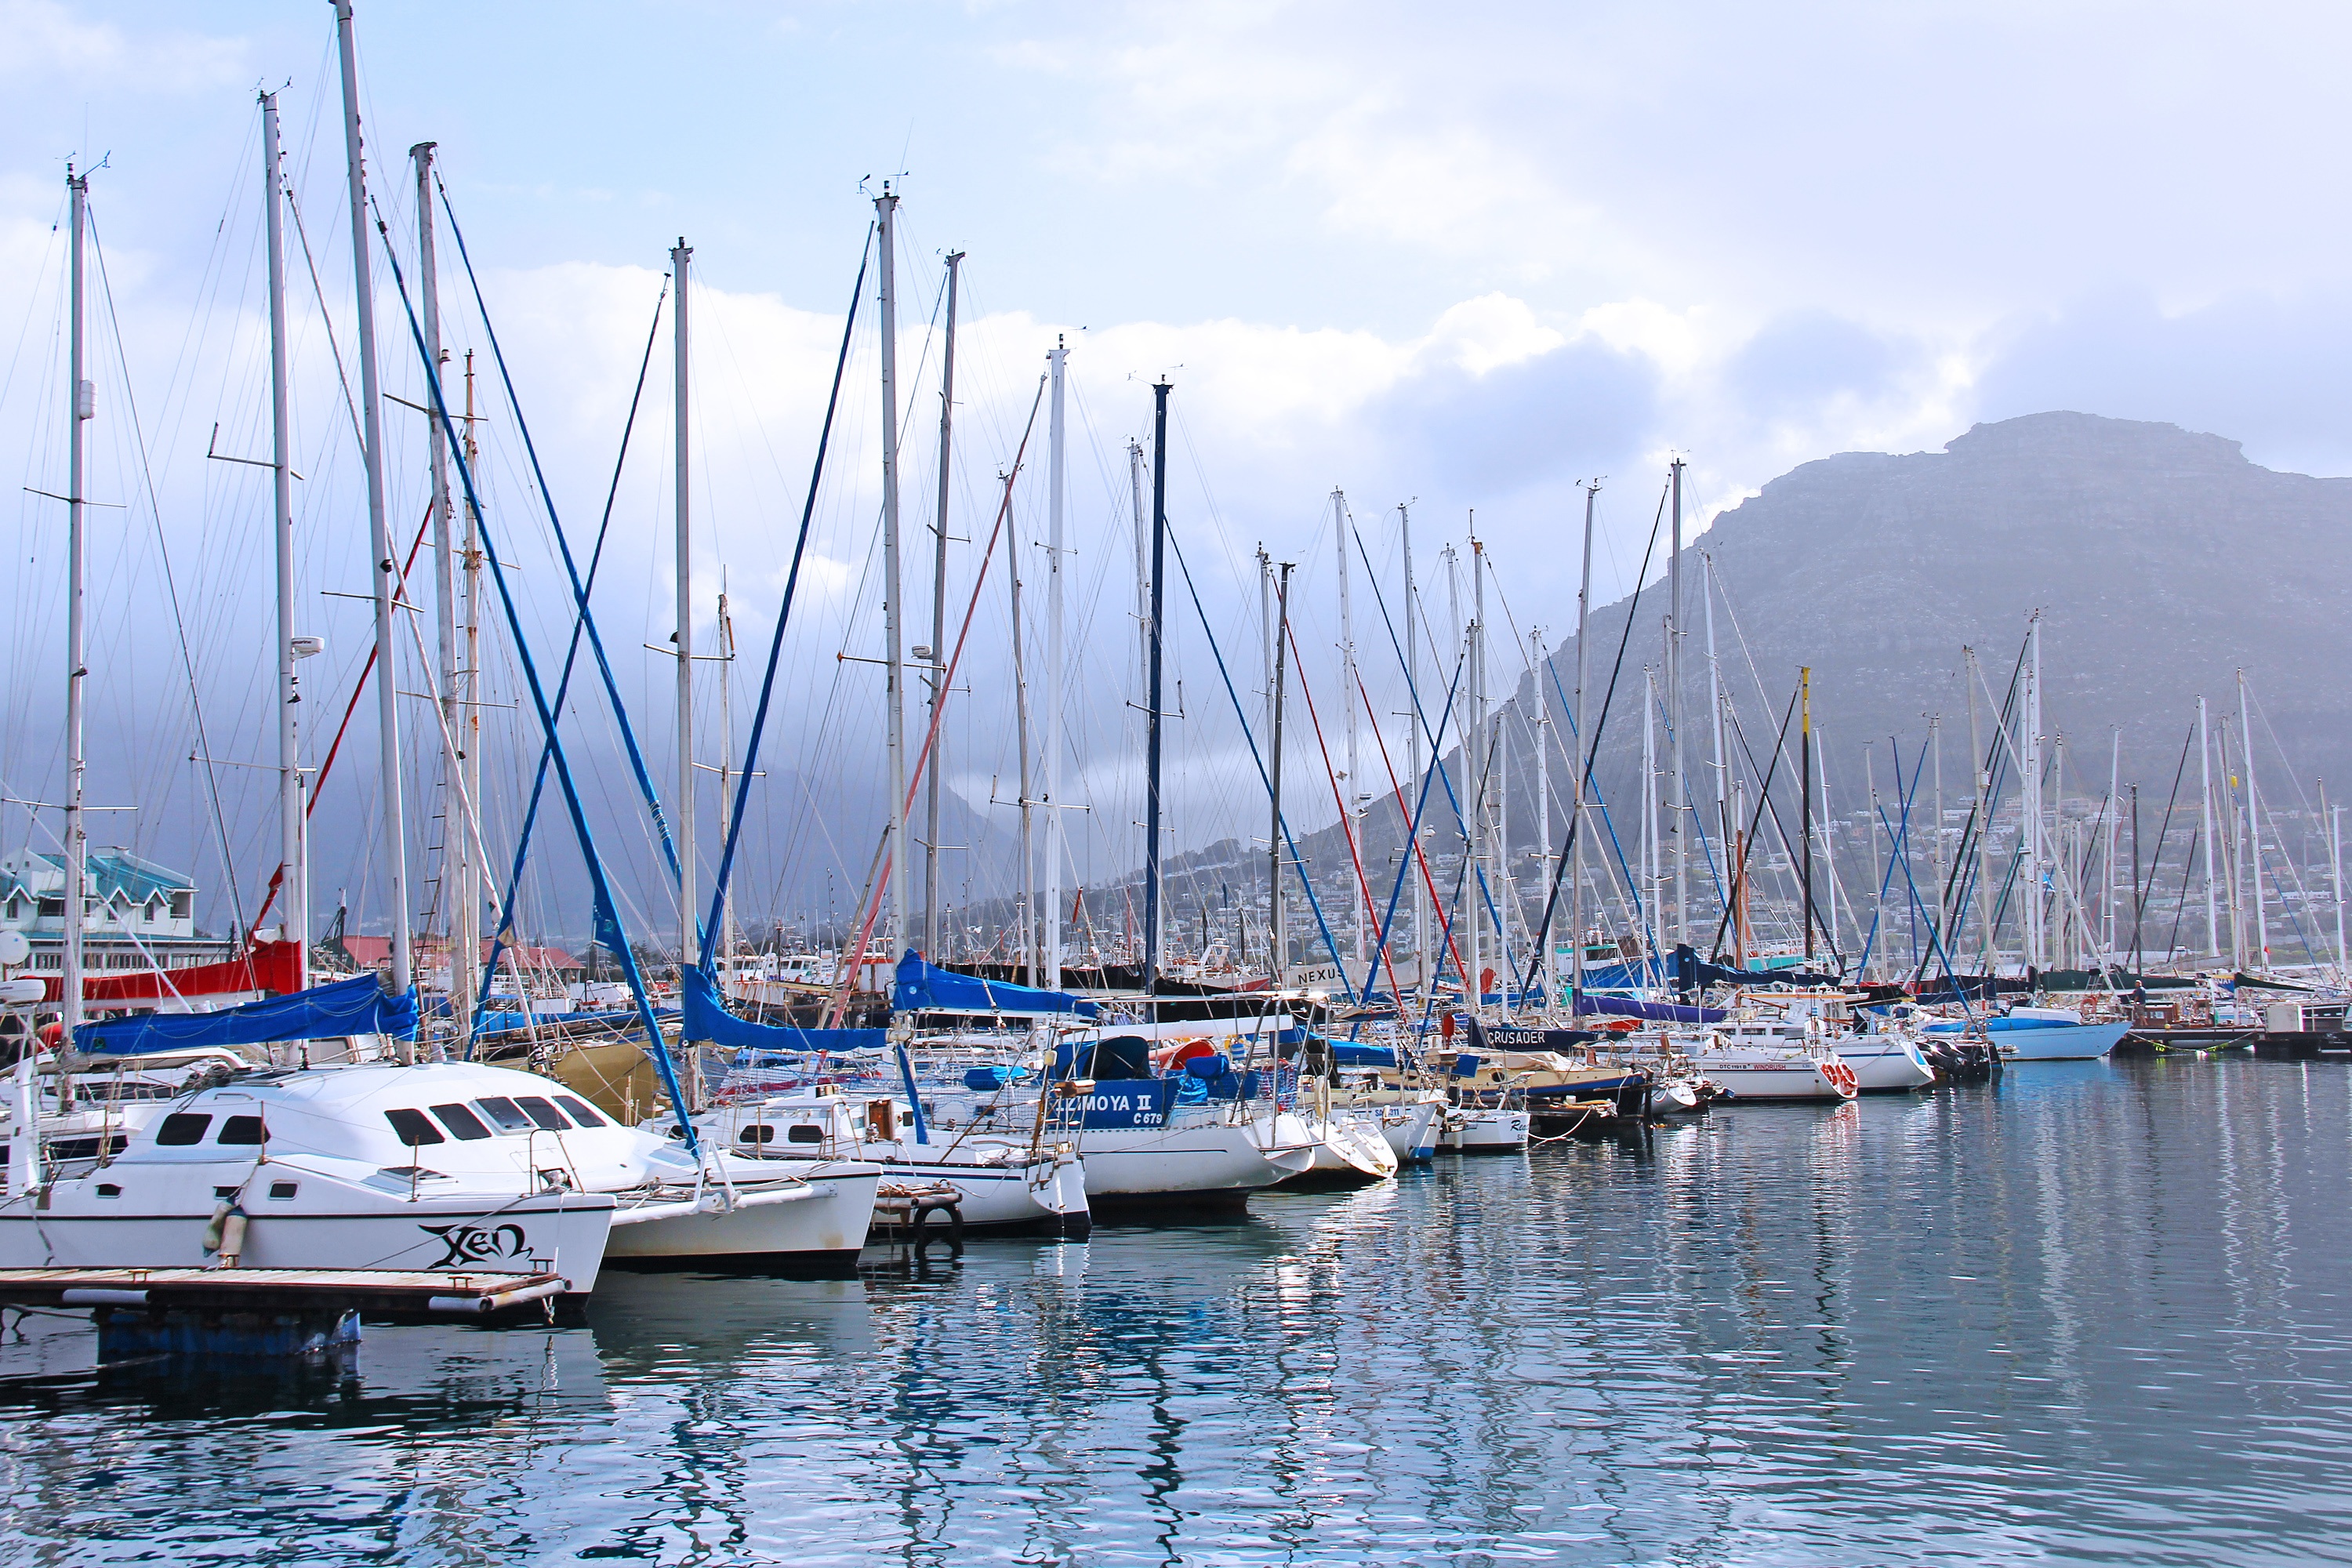
sea, coast, nature, rock, ocean, mountain, dock, boat, vacation, travel, coastline, vehicle, scenic, mast, yacht, scenery, bay, harbor, harbour, marina, port, sailboat, clouds, sail, watercraft, sailing ship, south africa, charming, cape town, impressively, hout bay harbour